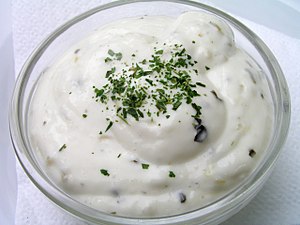
Tartarsauce
Tartarsauce
Tartarsauce er en kold sovs af mayonaise, æggeblomme og purløg. I moderne madlavning er den dog i almindelighed tilsat persille, hvidvinseddike, kapers, sennep eller finthakket syltede agurker.